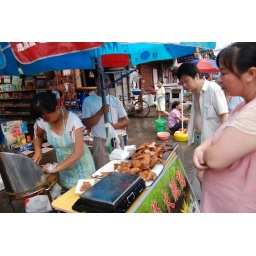
a vendor or roasted chicken in the old house quarter in shanghai